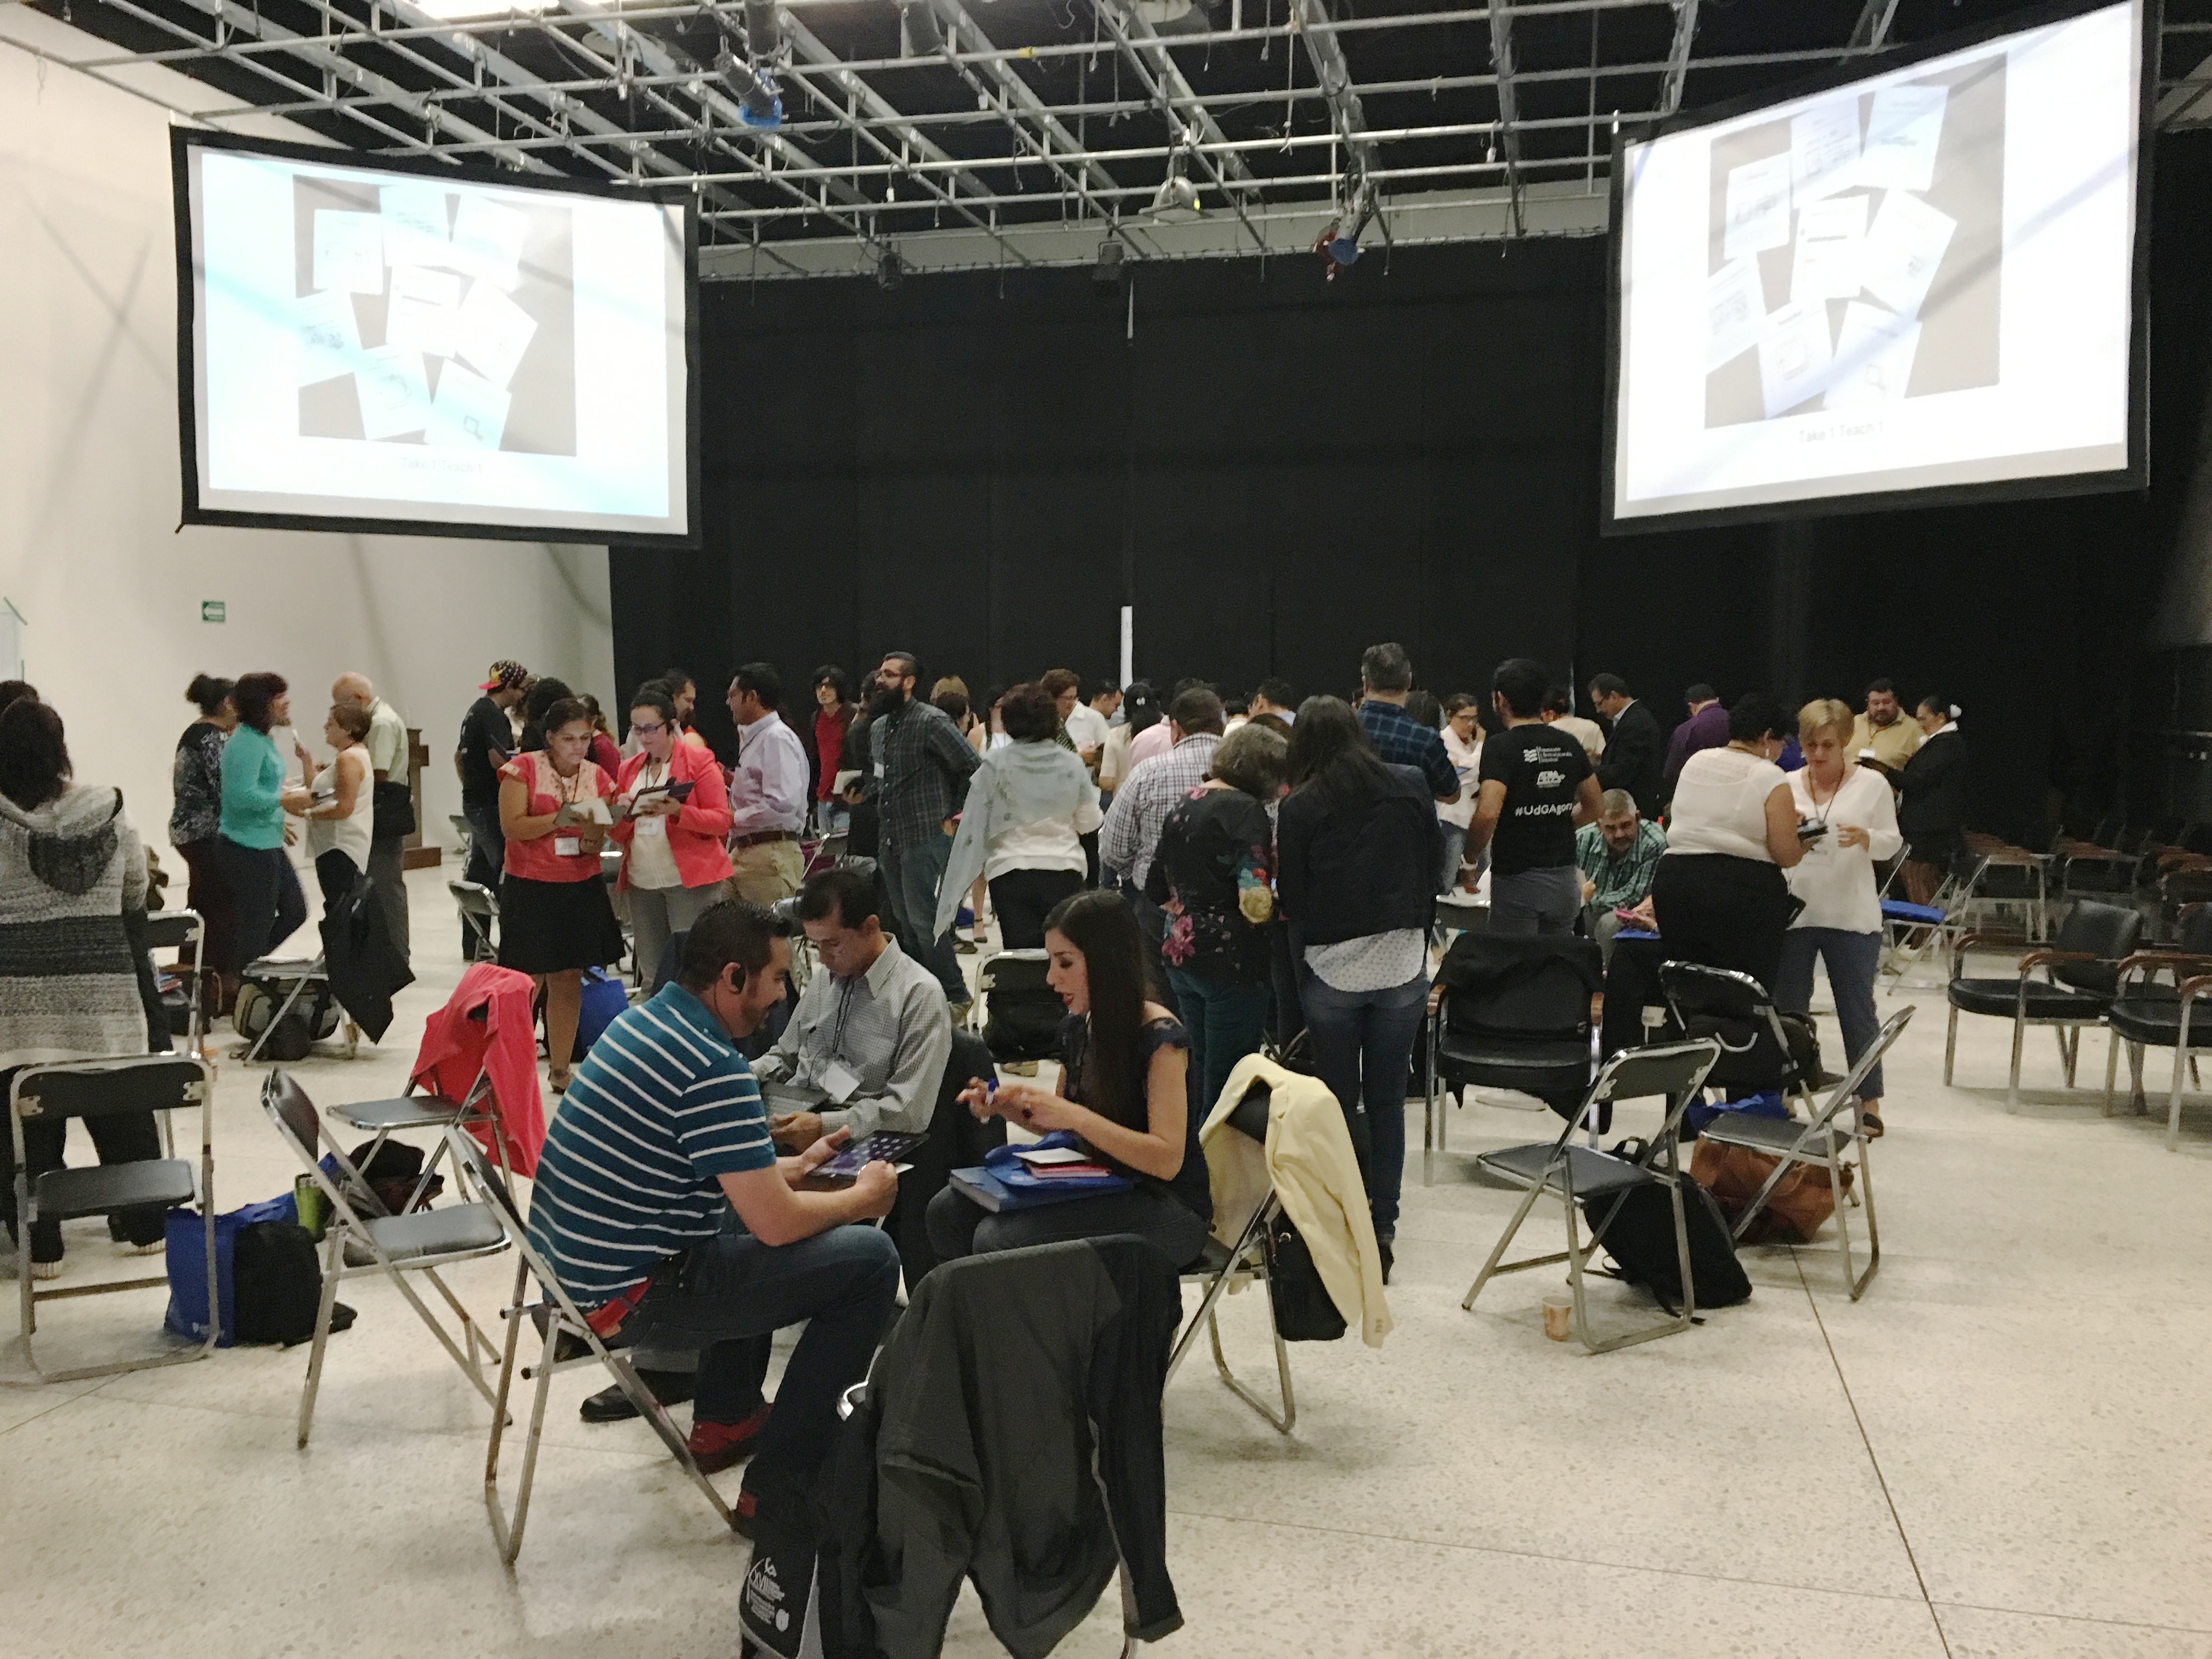
recreation, udgagora, institution